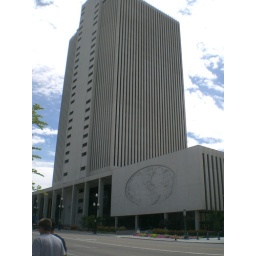
The LDS office building at the corner of temple and state in Salt Lake City.